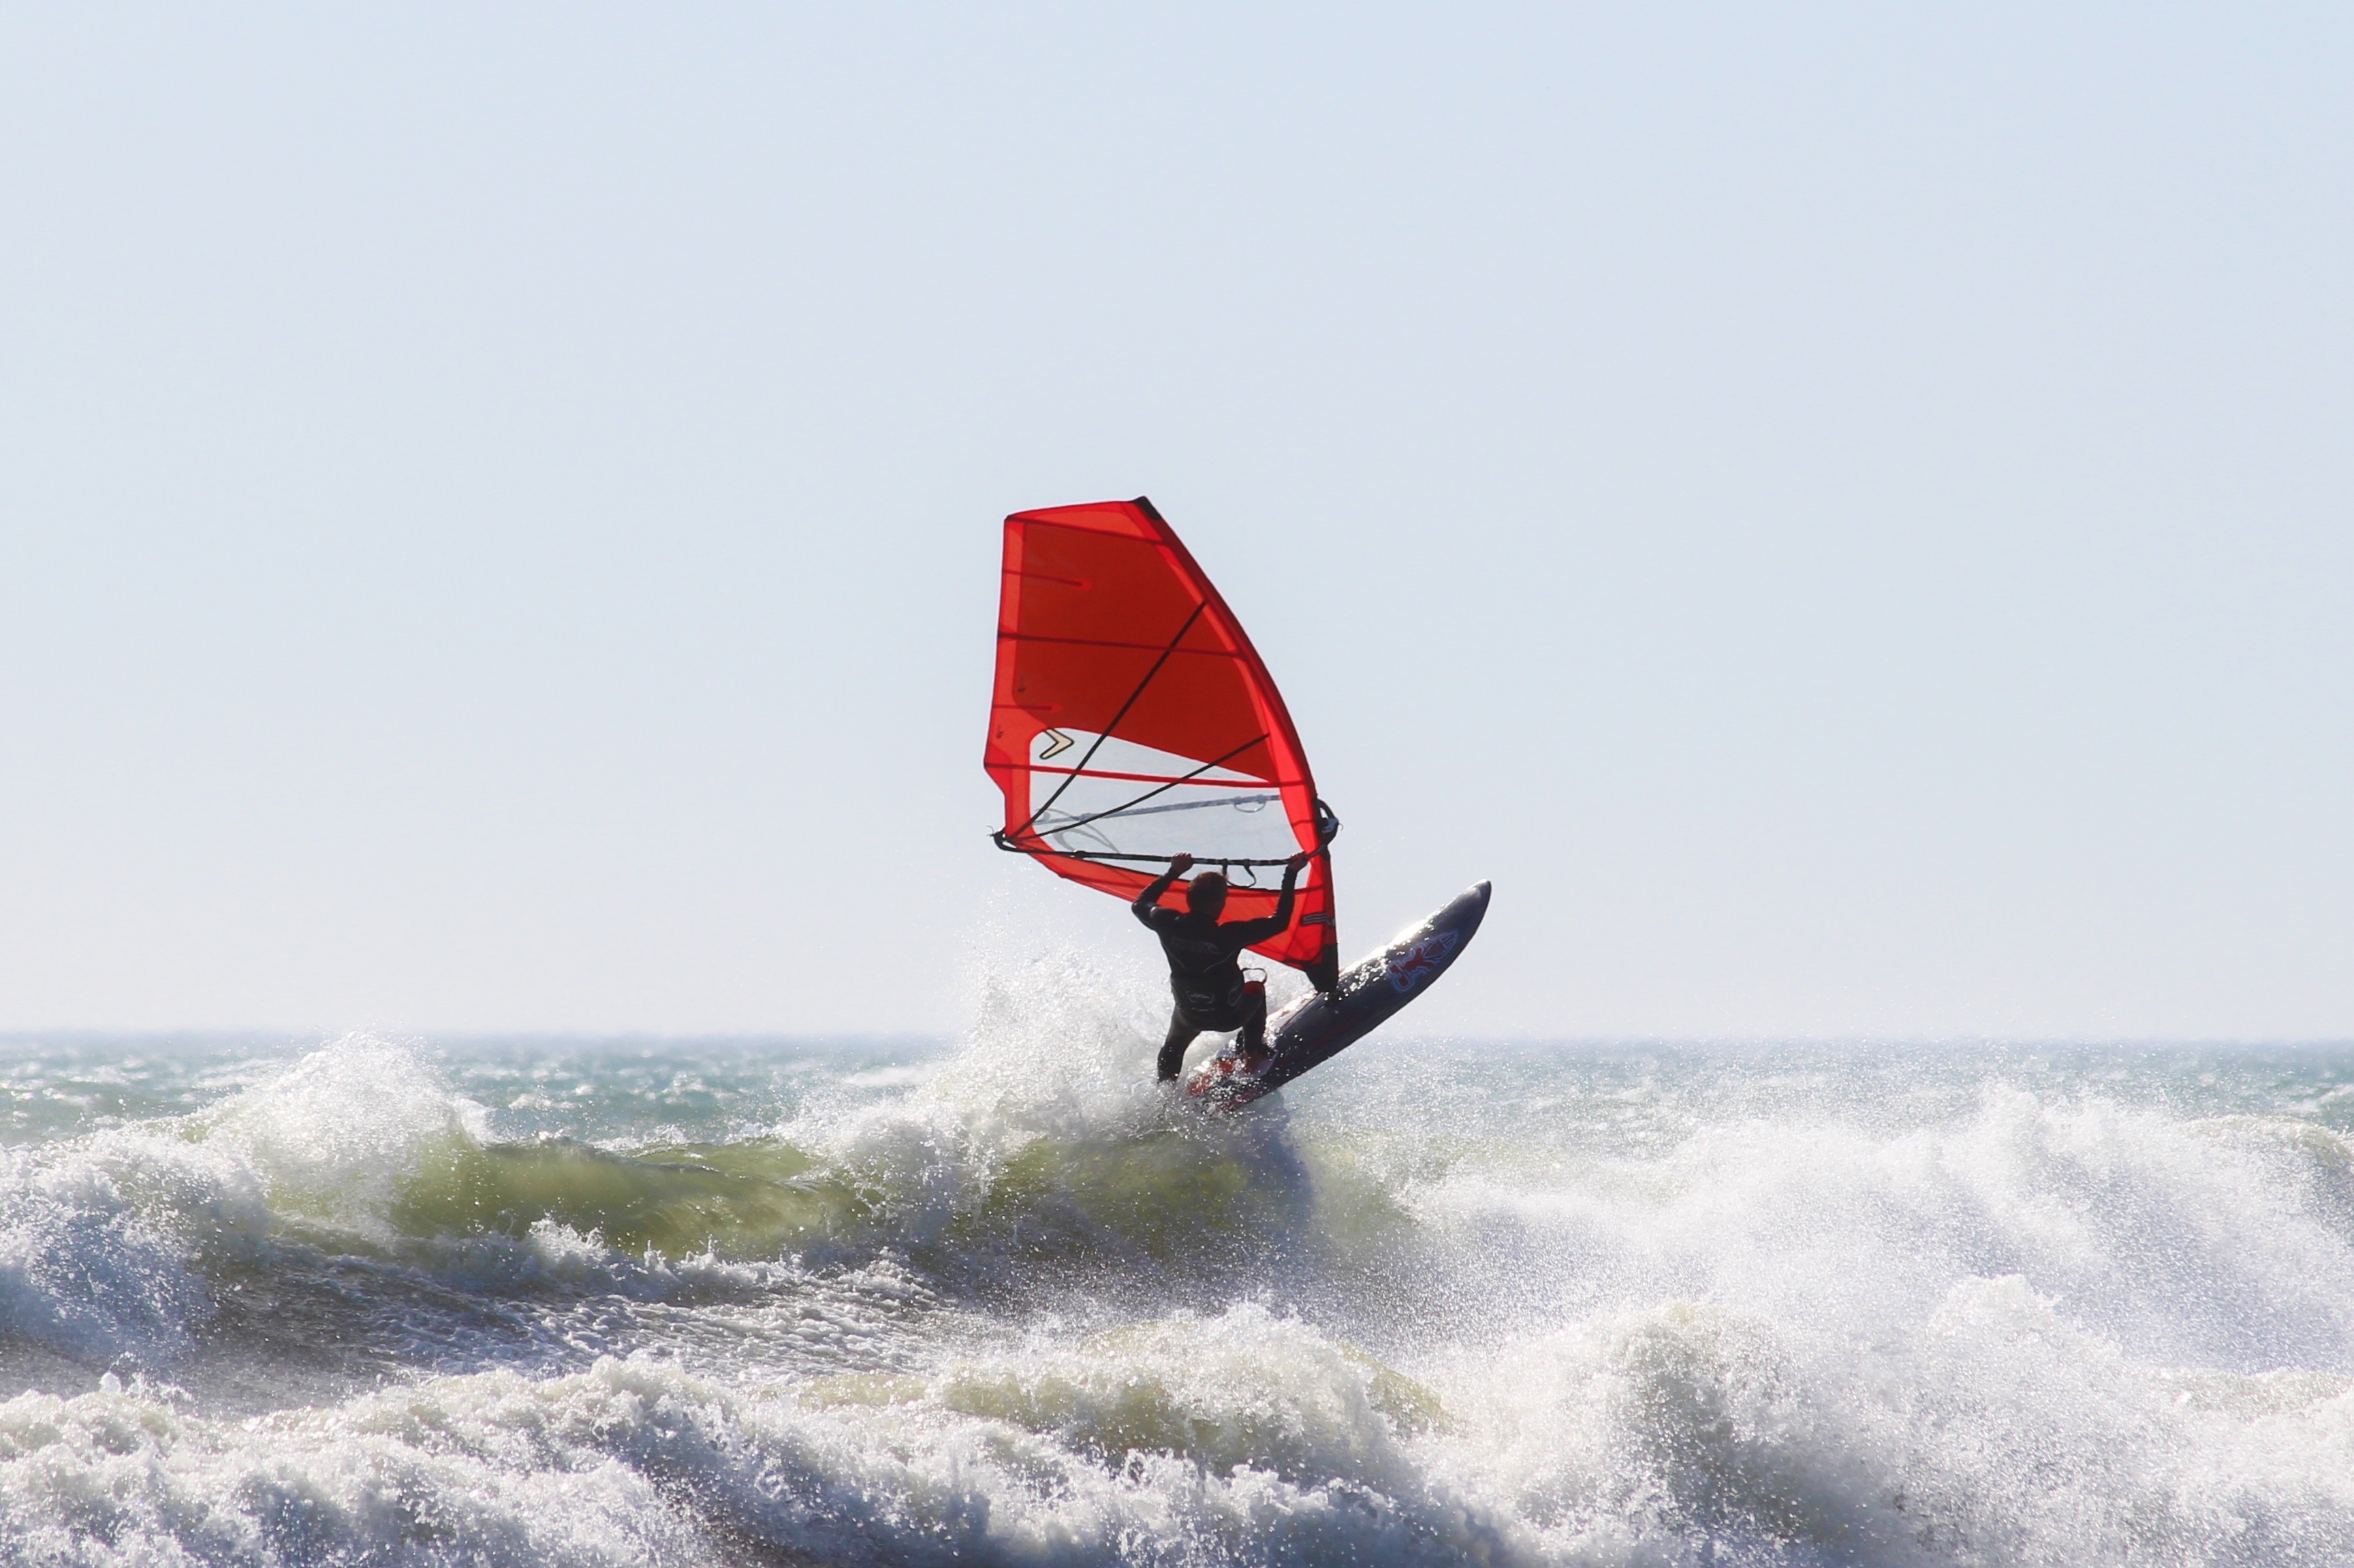
beach, sea, ocean, wave, wind, surfing, sailing, surfboard, extreme sport, toy, sports, windsurfing, sail, water sports, water sport, wind wave, boardsport, surfing equipment and supplies, surface water sports, individual sports